Narayan Rao

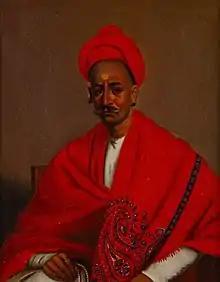
Nana Phadnavis was one of the prominent leaders of the Barbhais Council which deposed Raghunathrao

Having failed to convince the senior and most highly competent ministers such as Sakharam Bapu and Nana Phadnavis to join his new administration, Raghunathrao had to begin his rule with the help of ministers Chinto Vithal and Moroba Phadnavis. The two Nagpur agents also continued supporting him. Raghunathrao sent one of them, Laksham Kashi with a letter of friendly terms to Mudhoji Bhonsle inviting him to Pune with all his forces. The other Nagpur agent Vyankatrao remained in Pune to help the new Peshwa manage the new administration. He sent Amritrao to Satara to procure the robes from Chhatrapati Rajaram II but there was a delay and the robes were finally obtained on 10 October 1773. He did not ceremoniously accept them in a durbar at Pune but rather at Alegaon near the river Bhima on the last day of October. He prepared his own seal and purposefully omitted Rajaram's name as being inauspicious.